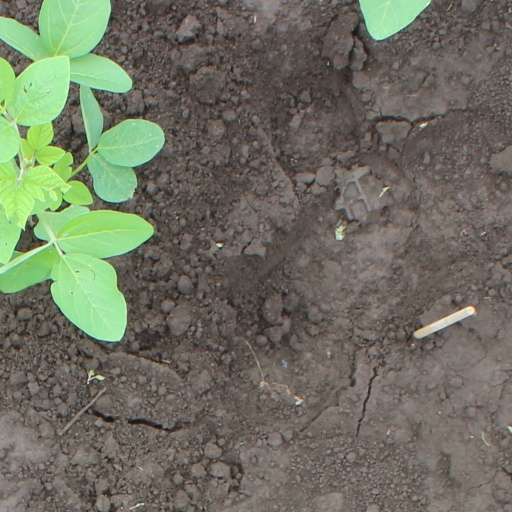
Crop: soybean